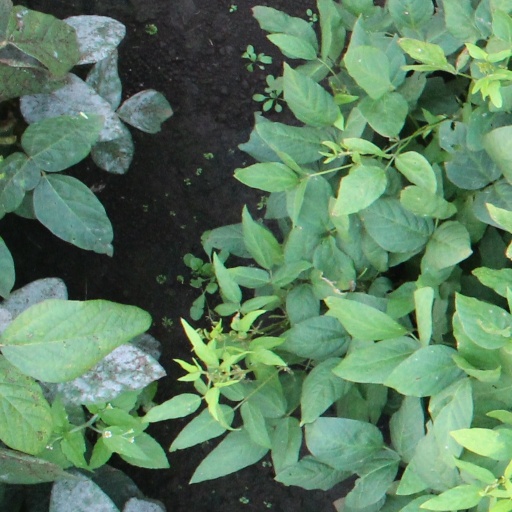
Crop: soybean